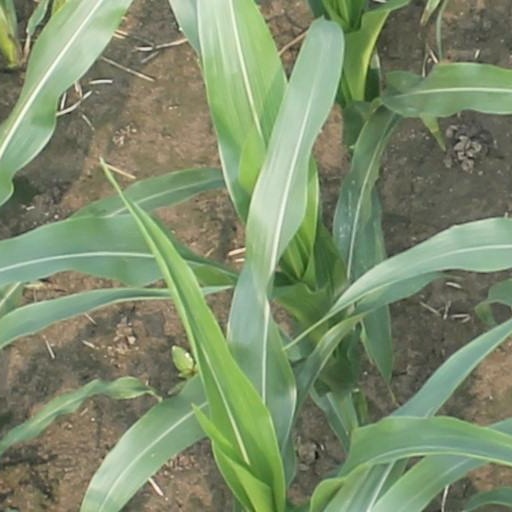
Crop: maize; corn